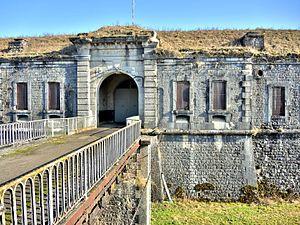
Fort Ordener
Vézelois est une commune française située dans le département du Territoire de Belfort en région Bourgogne-Franche-Comté. Elle dépend du canton de Danjoutin. Ses habitants sont appelés les Vézeloisiens ou Vézeras.